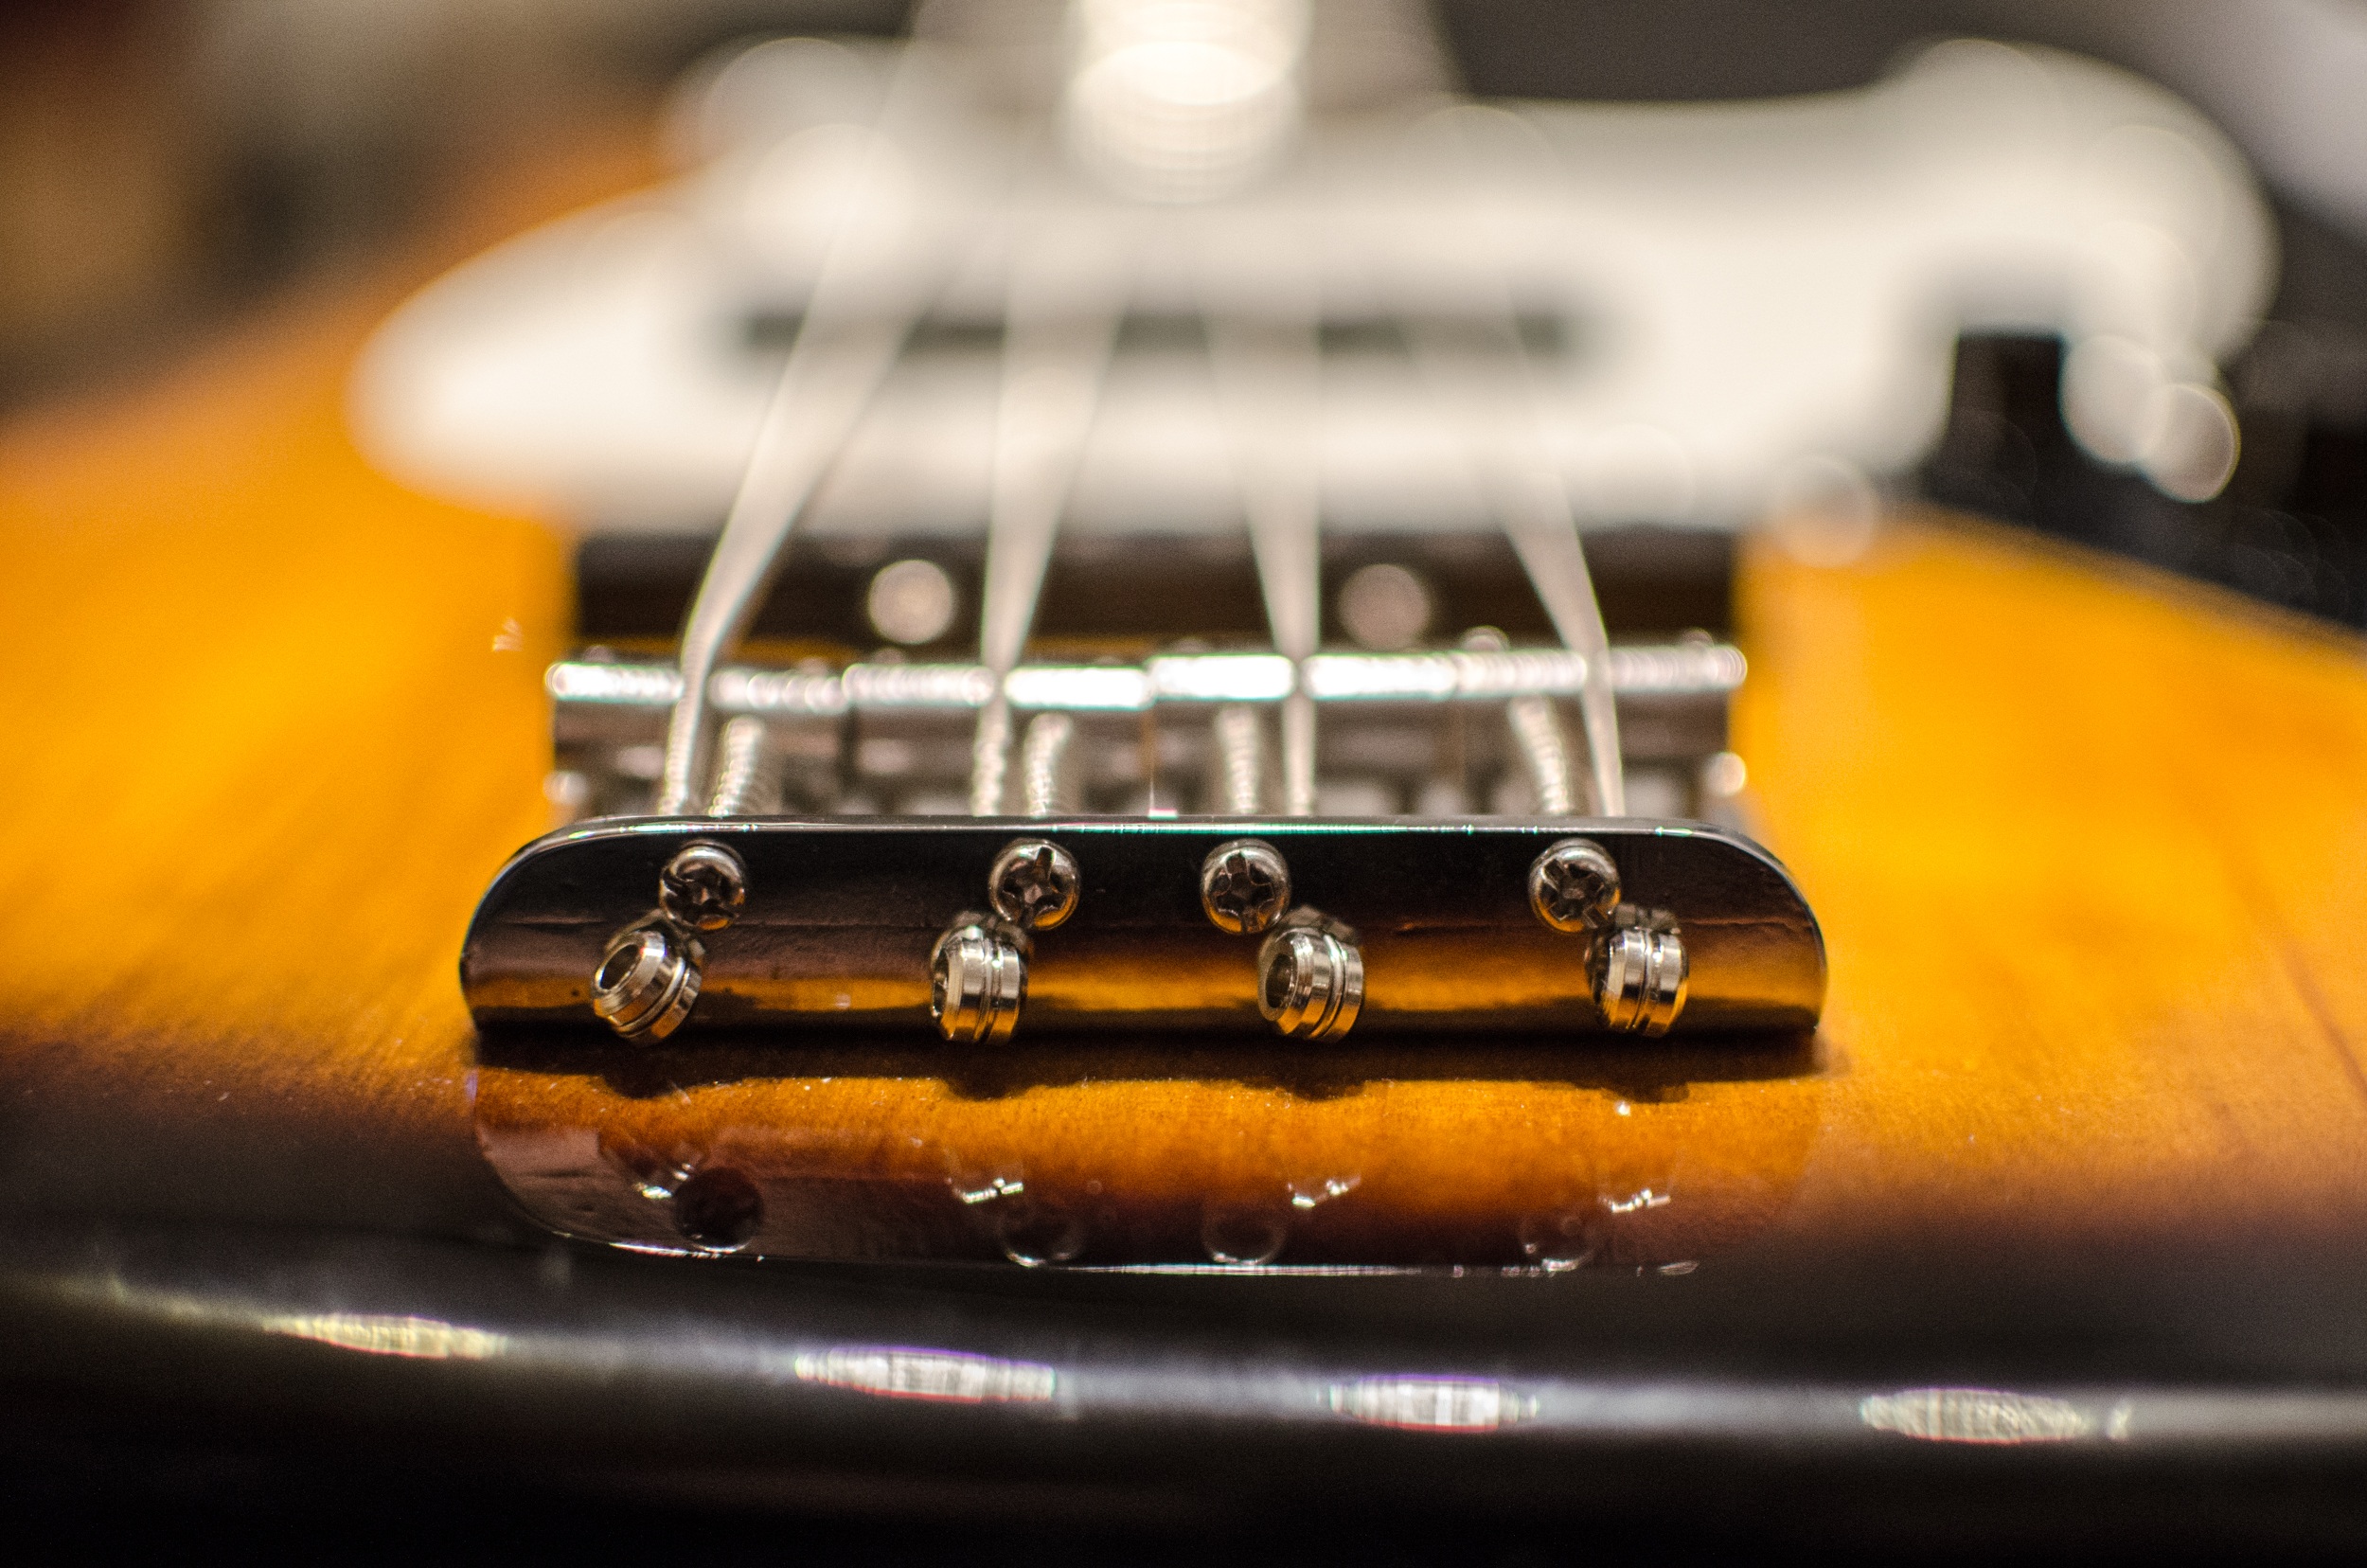
music, bridge, guitar, acoustic guitar, instrument, electric guitar, musical instrument, stringed instrument, close up, bass, fender, strings, bass guitar, macro photography, e bass, jazzbass, string instrument, plucked string instruments, stretched strings